Livermore, California

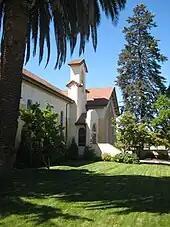
First Presbyterian Church of Livermore's chapel

Livermore has a hot-summer Mediterranean climate (Csa), although it is close to a semi-arid climate because of its relatively low annual precipitation, due to being in the rain shadow of the western portions of the Diablo Range. Livermore features hot, dry summers and cool winters with occasional rainfall. The valley's passes direct the normal west to east flow of air through the valley. Usually there is a strong evening wind in the summer that brings cool air off the Pacific Ocean into the Livermore valley as it heads towards the much hotter Central Valley. This wind is strong enough with an average summer wind speed of about and predictable enough to encourage the use of the wind turbines in the Altamont Pass between the cities of Livermore and Tracy. The period from June to September is extremely dry and is characterized by clear skies. On rare occasion, subtropical moisture occasionally surges into the Livermore Valley in the late summer. This can bring high humidity, monsoon clouds, and, much less commonly, thunderstorms.